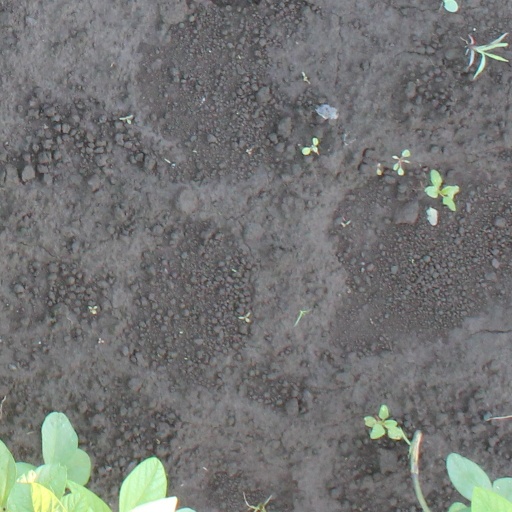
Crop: soybean